Montreal Wanderers

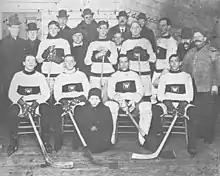
Rows of men in ice hockey uniforms, some men wearing overcoats and hats.

The Wanderers' first Stanley Cup challenge was played against the Ottawa Hockey Club on March 2, 1904, resulting in a 5–5 tie game. The Wanderers refused to continue the series unless the tie was replayed in Montreal, and forfeited the series. This was the start of a terrific rivalry as Ottawa and the Wanderers would split the championship between them from 1903 until 1911. Ottawa and the Wanderers would meet again in 1906, after a regular season tie for first place in the Eastern Canada Amateur Hockey Association (ECAHA), and played a two-game, total-goals series for the league championship and the Stanley Cup. The Wanderers won the first game in Montreal 9–1. The "Silver Seven" would storm back in the return match in Ottawa, with a 9–1 lead at one point in the game evening the total goals, but only won 9–3 as the Wanderers scored the last two goals, to win the series, and their first Stanley Cup.